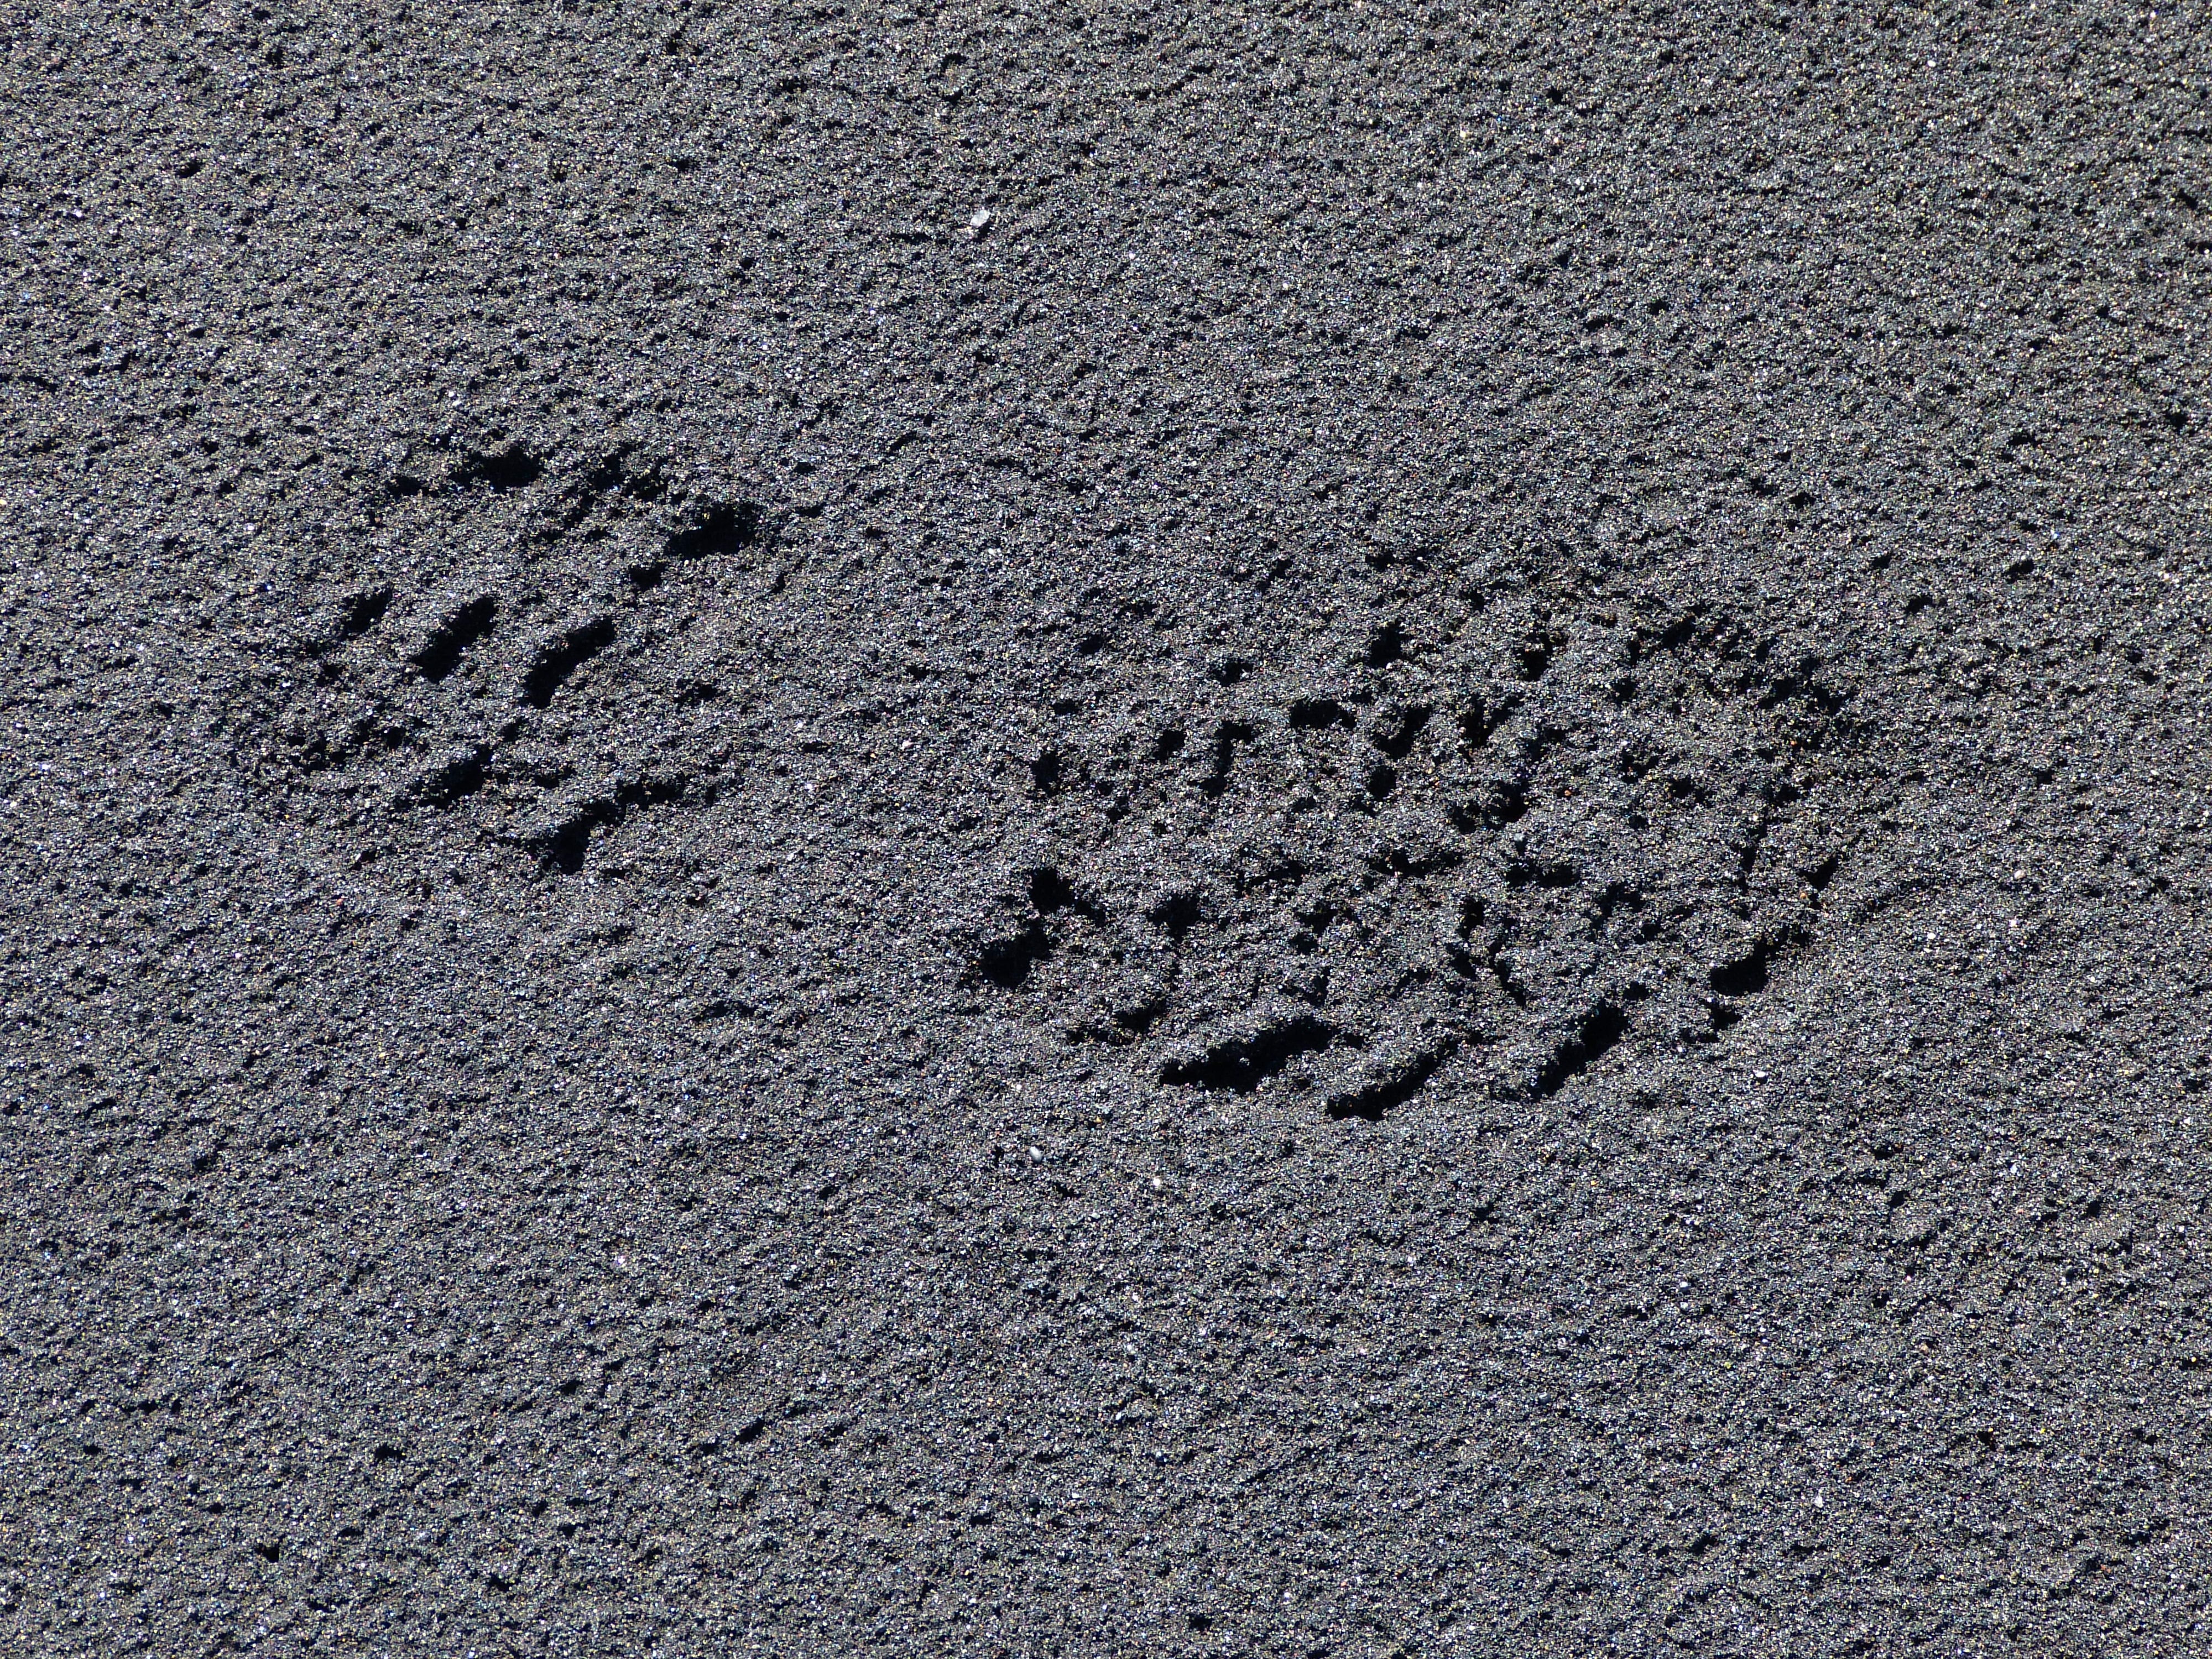
beach, sand, shoe, texture, floor, footprint, asphalt, line, foot, soil, iceland, material, footprints, tracks in the sand, trace, lava, flooring, reprint, road surface